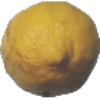
Label: Lemon 1